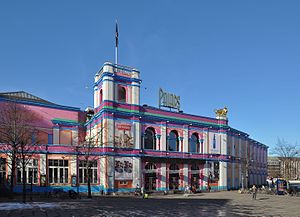
Palads Teatret (København)
Palads Teatret i København, fotograferet 14. februar 2017.
Nordisk Film Biografer Palads, også kendt som Palads Teatret eller bare Palads, er en biograf i København, som er en del af kæden Nordisk Film Biografer.